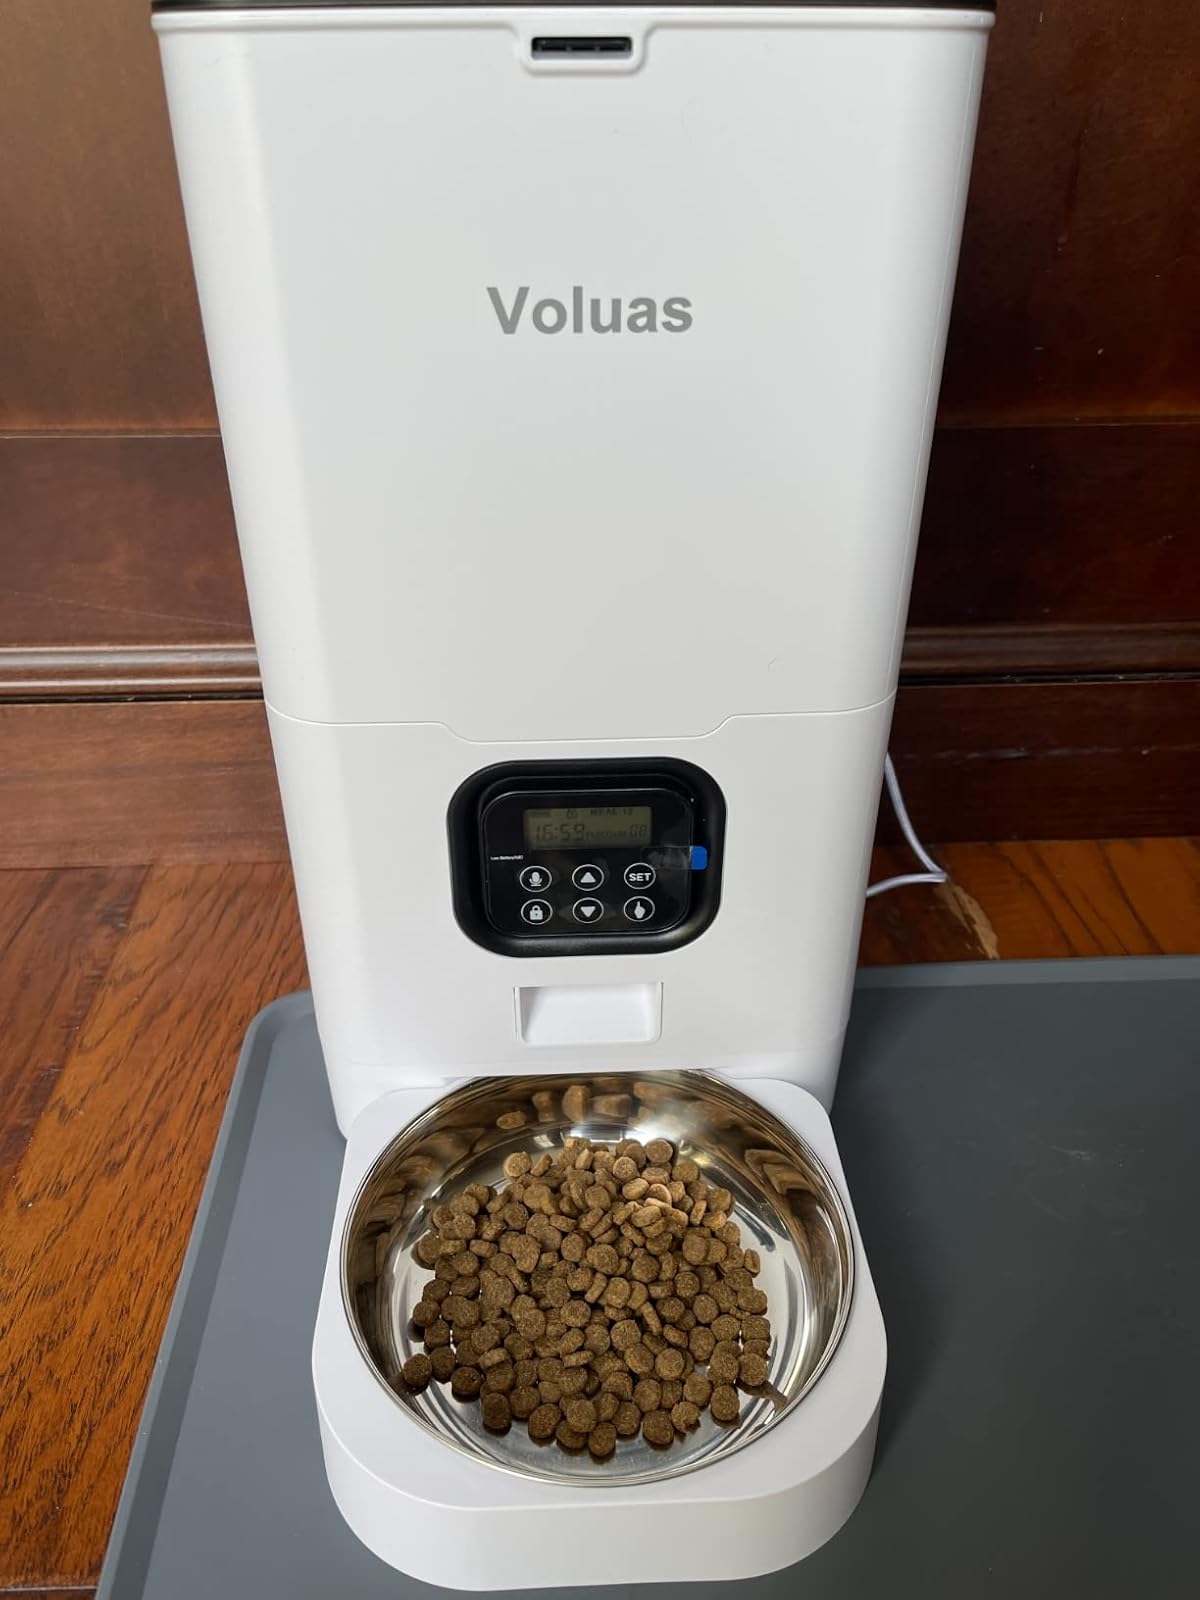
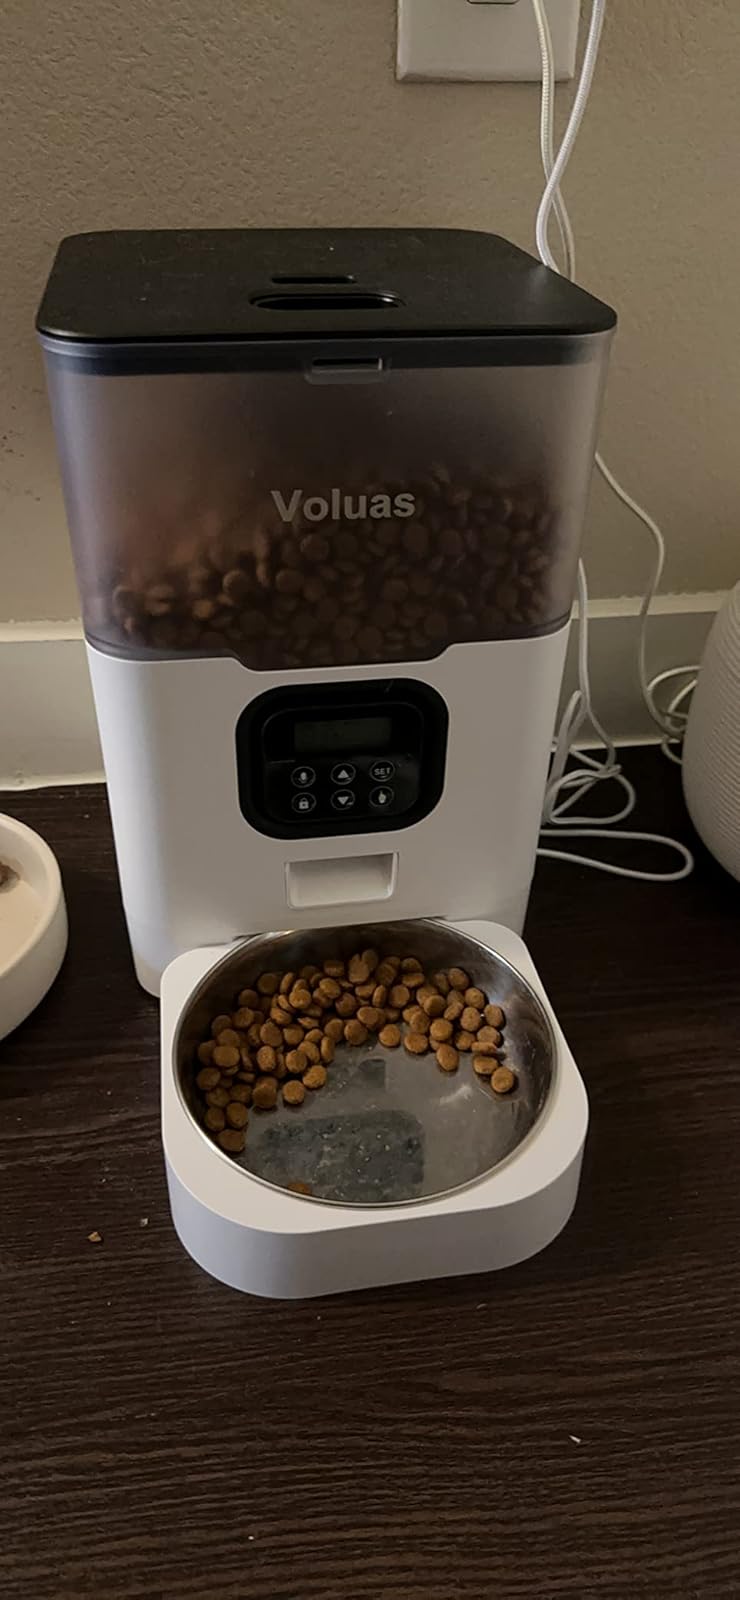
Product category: items_feeder
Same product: no